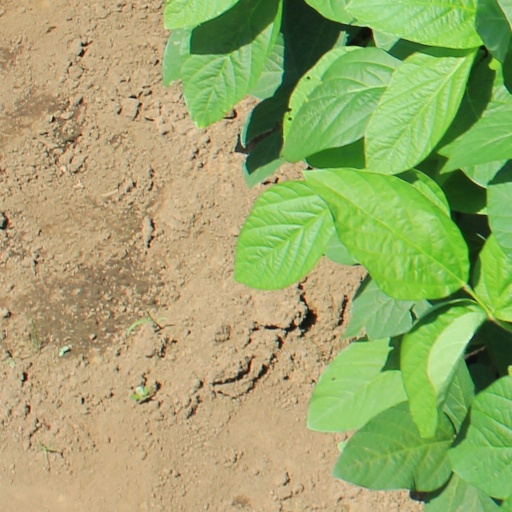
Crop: soybean